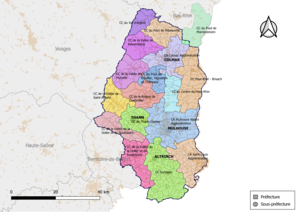
Carte des intercommunalités du département du Haut-Rhin, France. Composition au 1er janvier 2019.
Depuis le 1ᵉʳ janvier 2017, le département du Haut-Rhin compte 16 établissements publics de coopération intercommunale à fiscalité propre dont le siège est dans le département. Par ailleurs une commune est groupée dans une intercommunalité dont le siège est situé hors département.